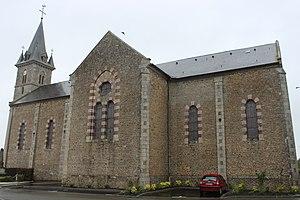
église de Ciral
Ciral est une commune française, située dans le département de l'Orne en région Normandie, peuplée de 394 habitants.